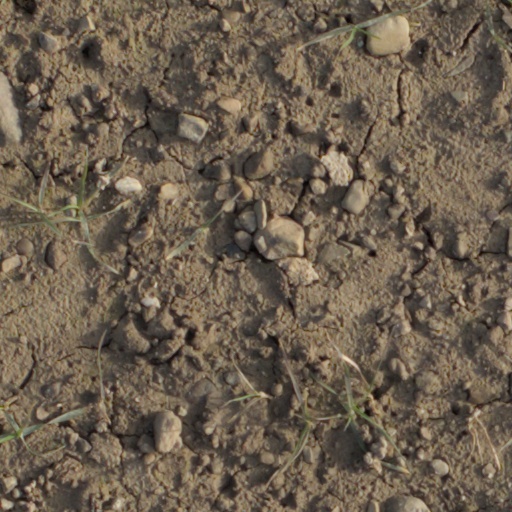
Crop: wheat